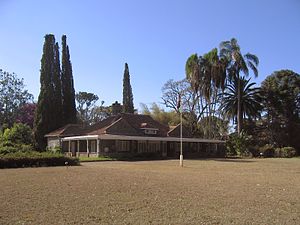
Denys Finch Hatton
Hus Karen Blixen (dag museum).
Denys George Finch Hatton var storvildtjæger og Karen Blixens nære ven. I Karen Blixens selvbiografiske roman Den afrikanske Farm, publiceret i 1937, bliver hans navn skrevet med bindestreg Finch-Hatton. Den korrekte version er dog Finch Hatton.